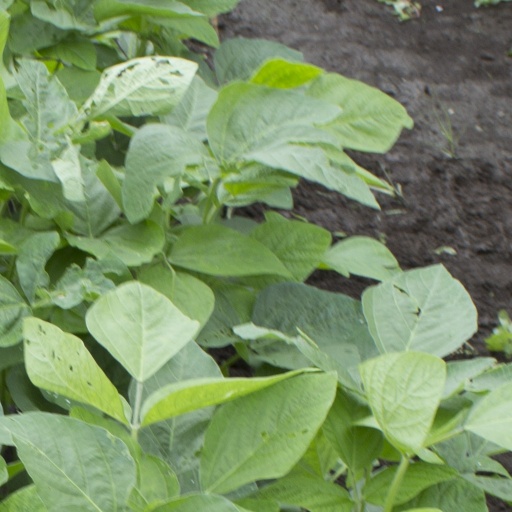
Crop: soybean